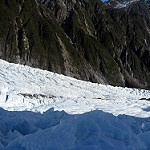
Label: glacier